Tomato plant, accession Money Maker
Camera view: bottom (45 deg); turntable rotation: 330 degrees
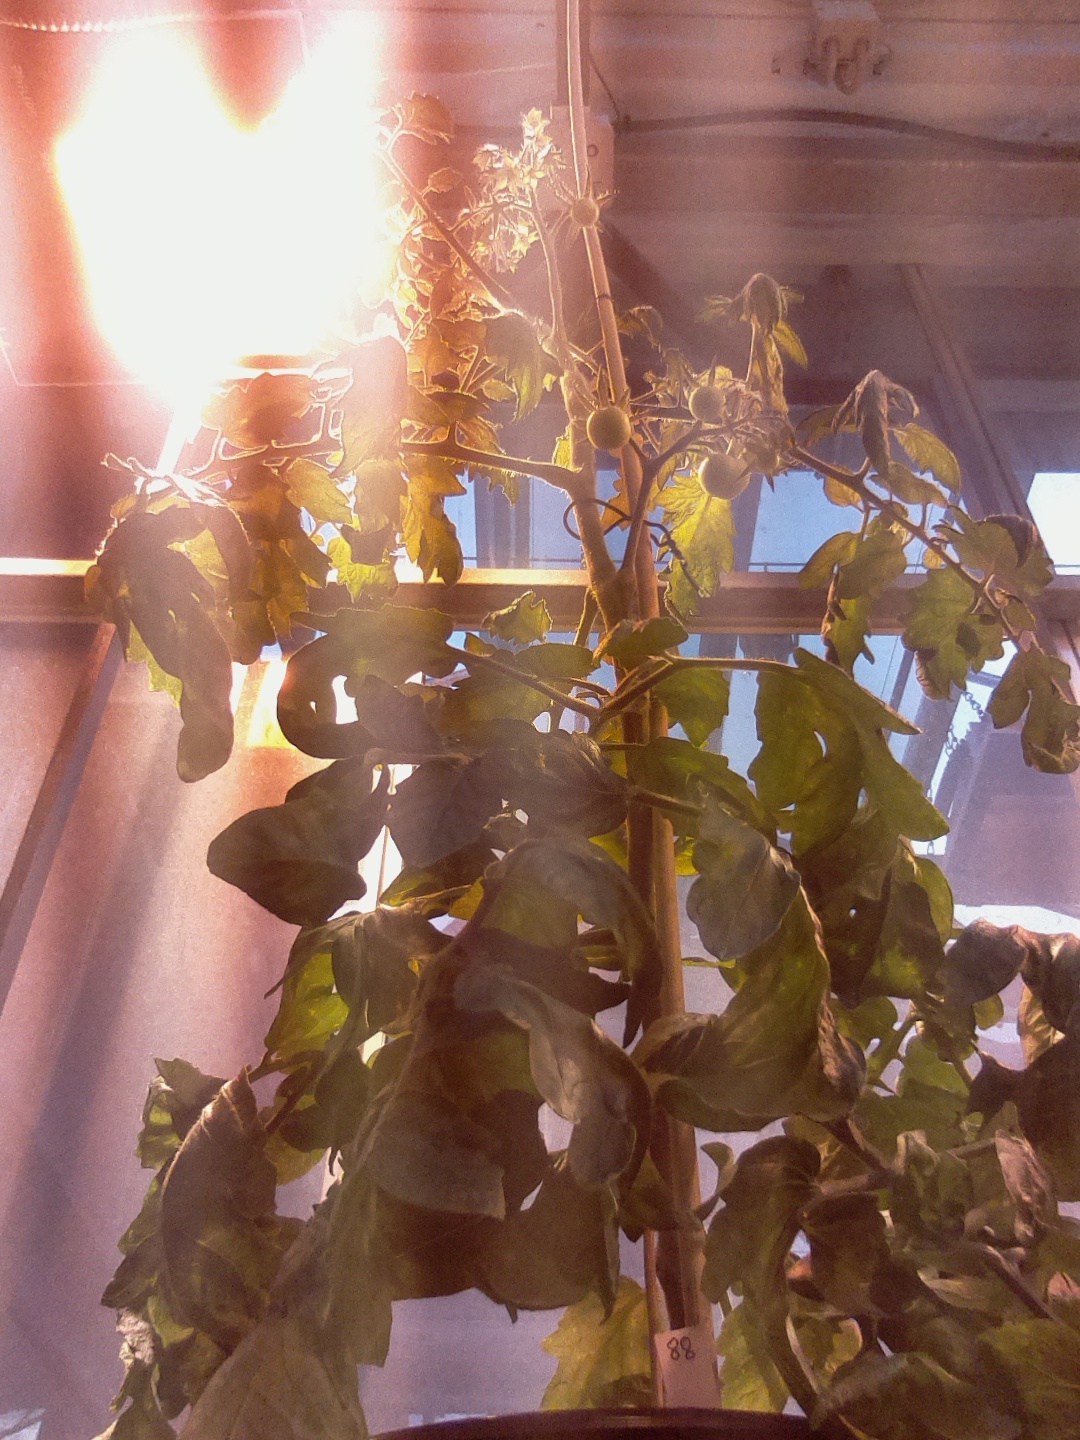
BBCH growth stage 73: 30%-40% of final fruit size